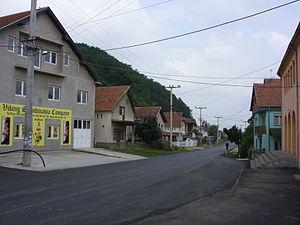
village Milosevo, Serbie